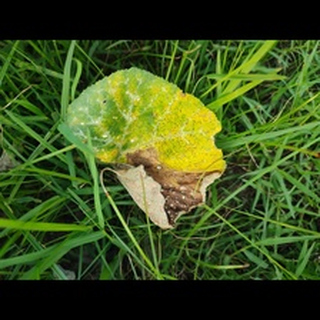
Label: pumpkin_downy_mildew